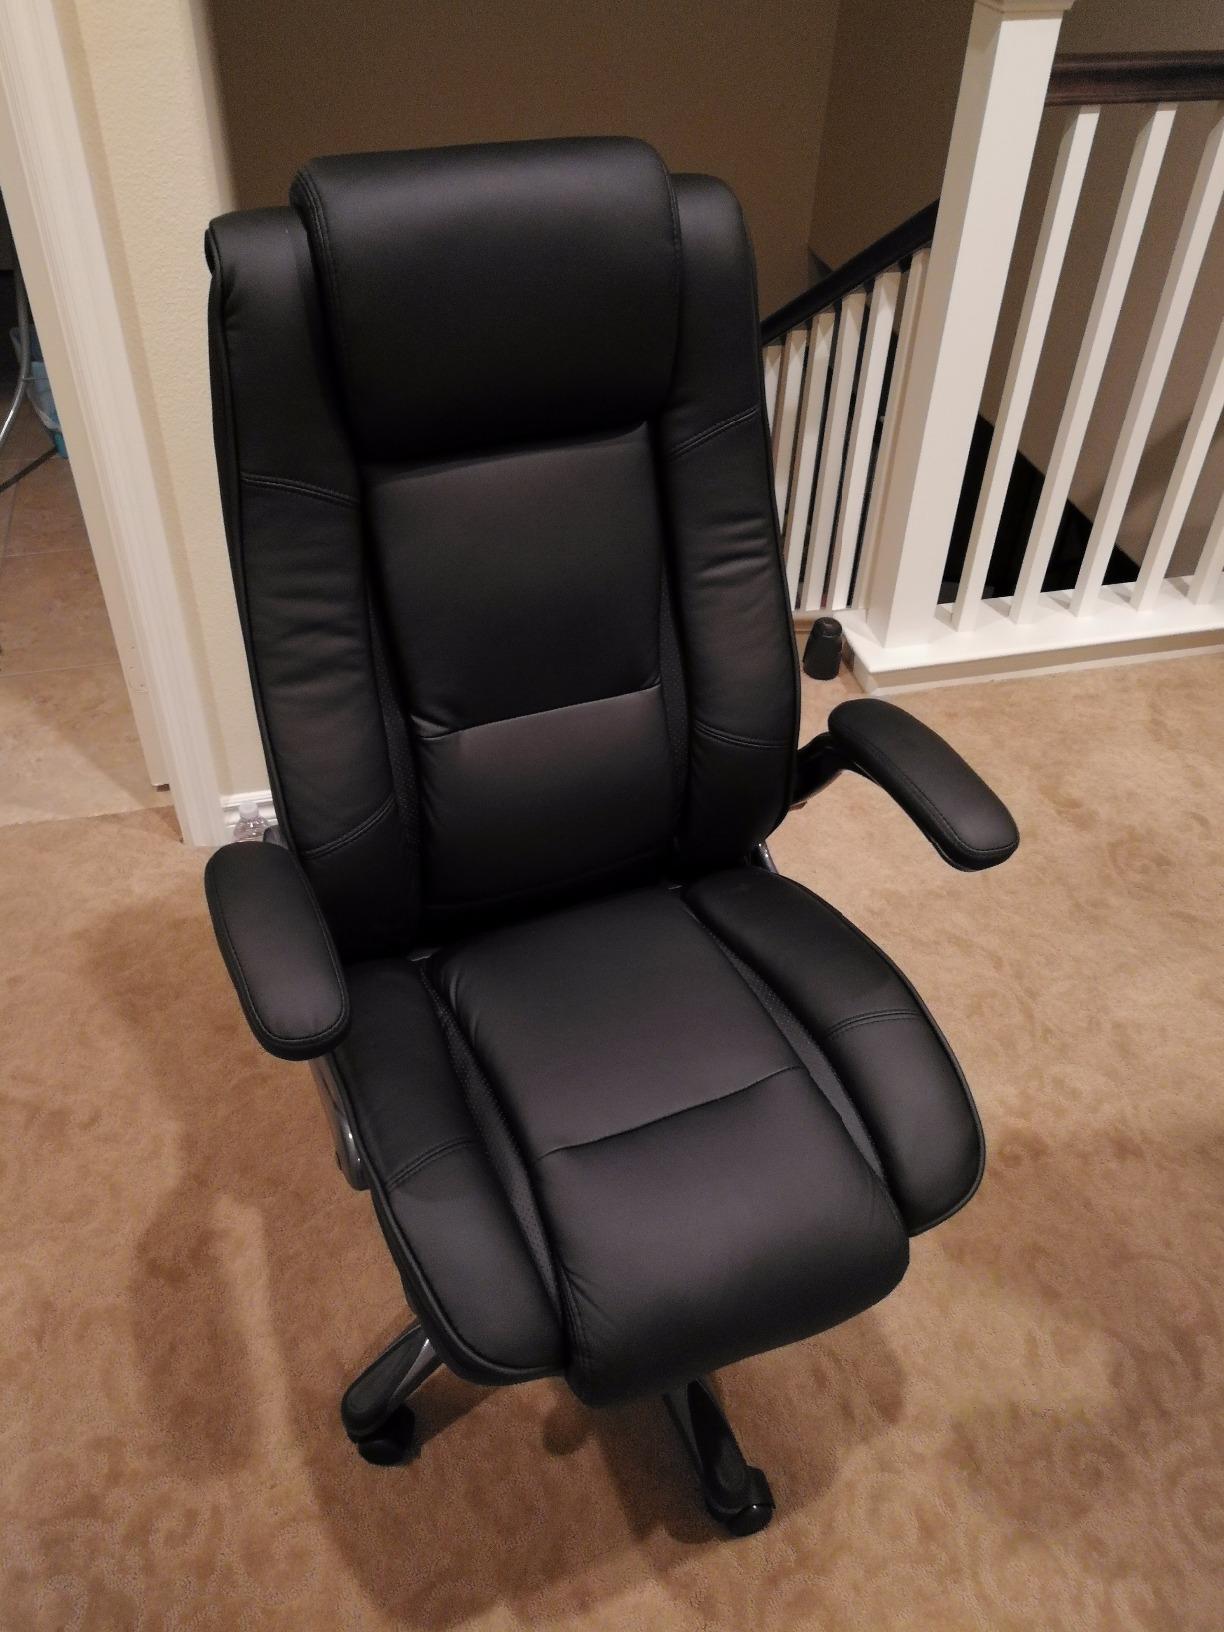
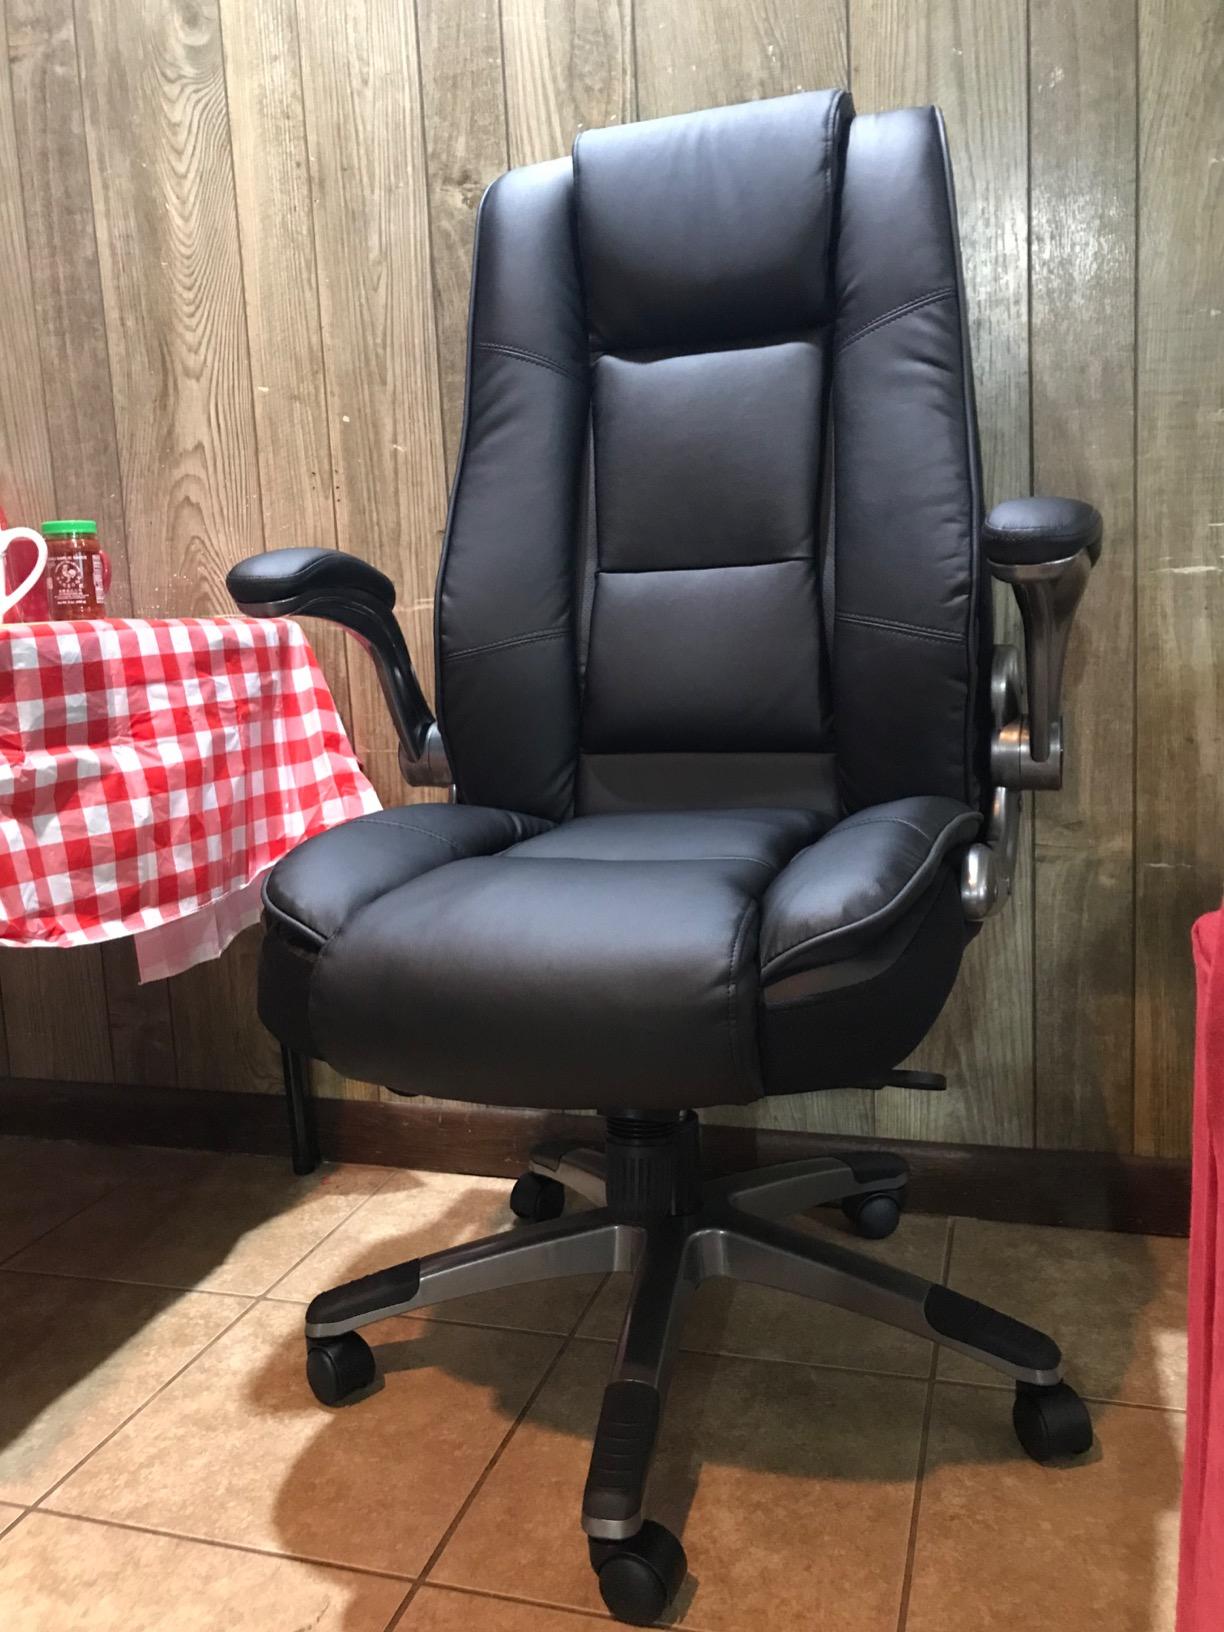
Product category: items_chair
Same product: no